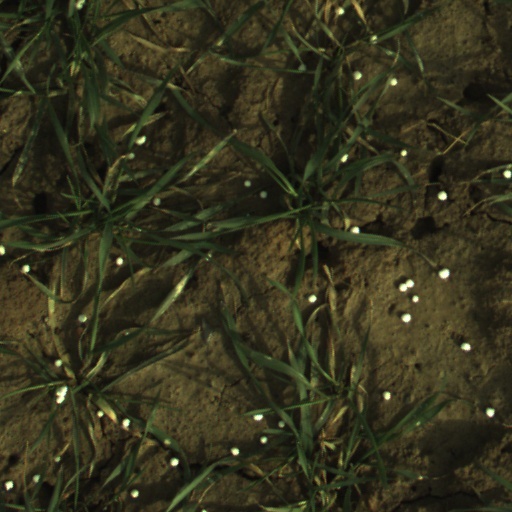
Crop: wheat